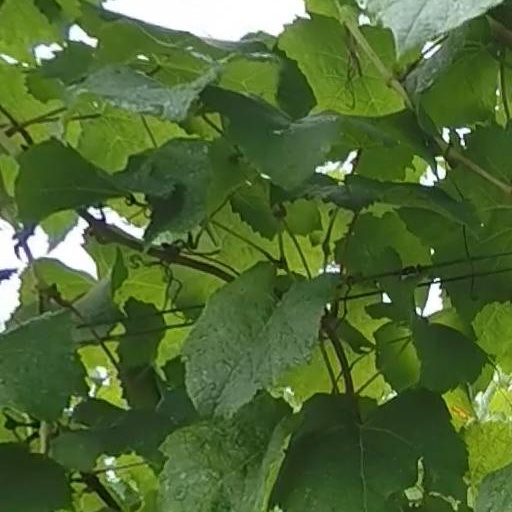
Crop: grape